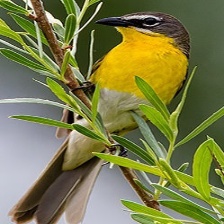
Species: YELLOW BREASTED CHAT
Scientific name: ICTERIA VIRENS